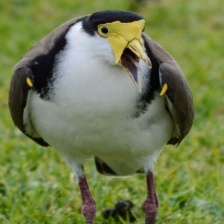
Species: MASKED LAPWING
Scientific name: VANELLUS MILES